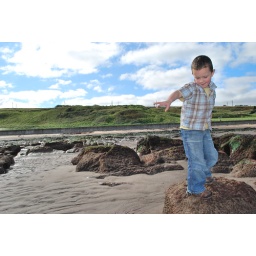
Alans son Jumping around on the rocks